Swing Wing (toy)

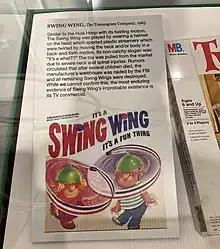
An original 1965 Swing Wing box on display at an exhibit on dangerous toys in 2022 at the Napa Valley Museum.

The toy has received recent notoriety appearing on several television shows, including Fox News Channel's late night show "Red Eye with Greg Gutfeld" on May 22, 2008, G4's "Attack of the Show!", "The Ellen DeGeneres Show" and the Adult Swim game, "Jazzpunk" as well as "The Gruen Transfer", Good Mythical Morning, and the Roly YouTube channel.